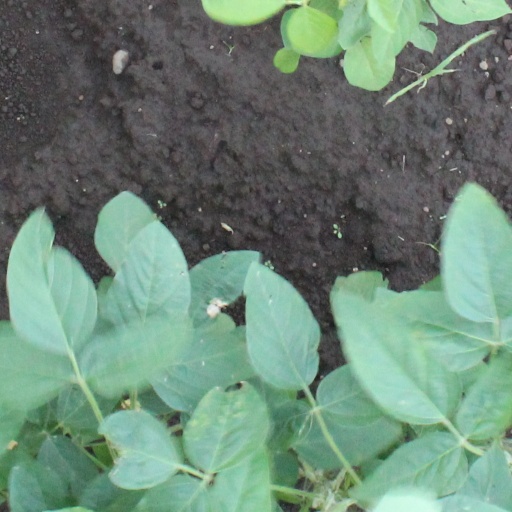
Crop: soybean